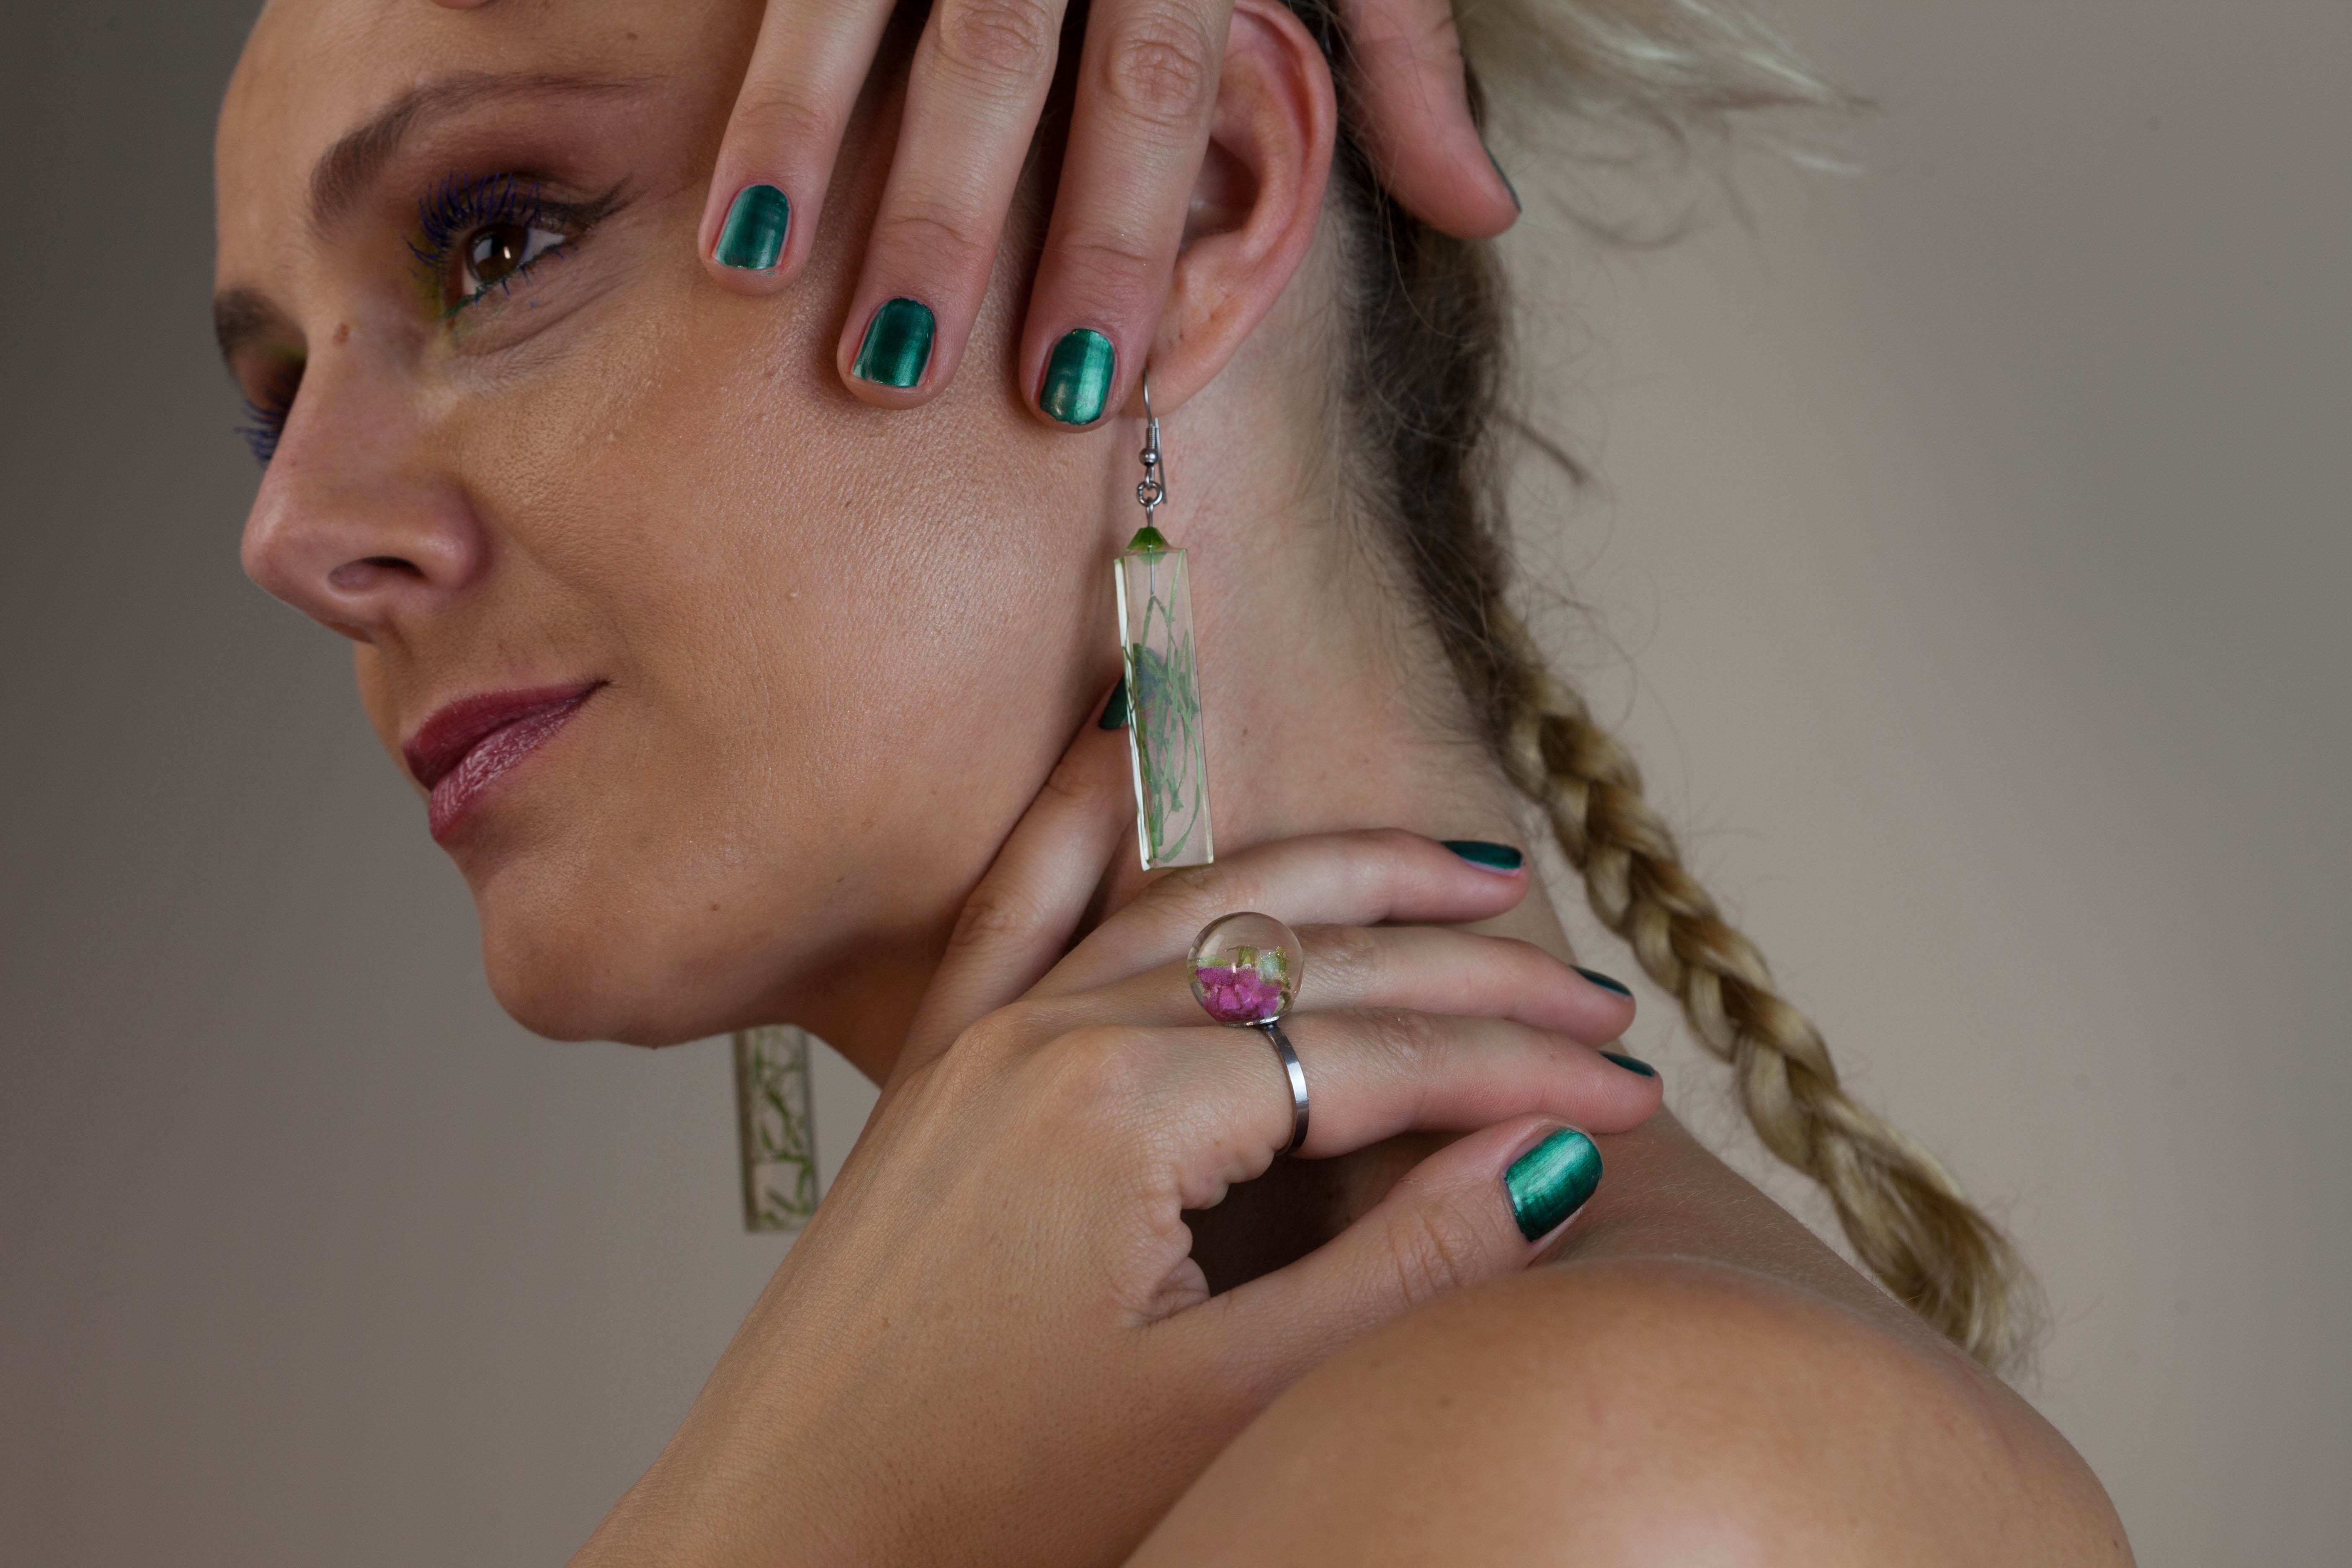
face, hair, lip, skin, cheek, eyebrow, neck, beauty, nose, hand, chin, ear, close up, nail, eye, finger, fashion accessory, eyelash, turquoise, jewellery, muscle, body piercing, body jewelry, photography, long hair, nail care, bracelet, throat